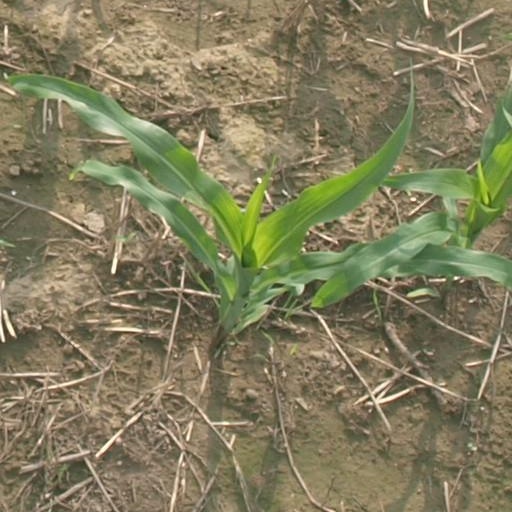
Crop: maize; corn